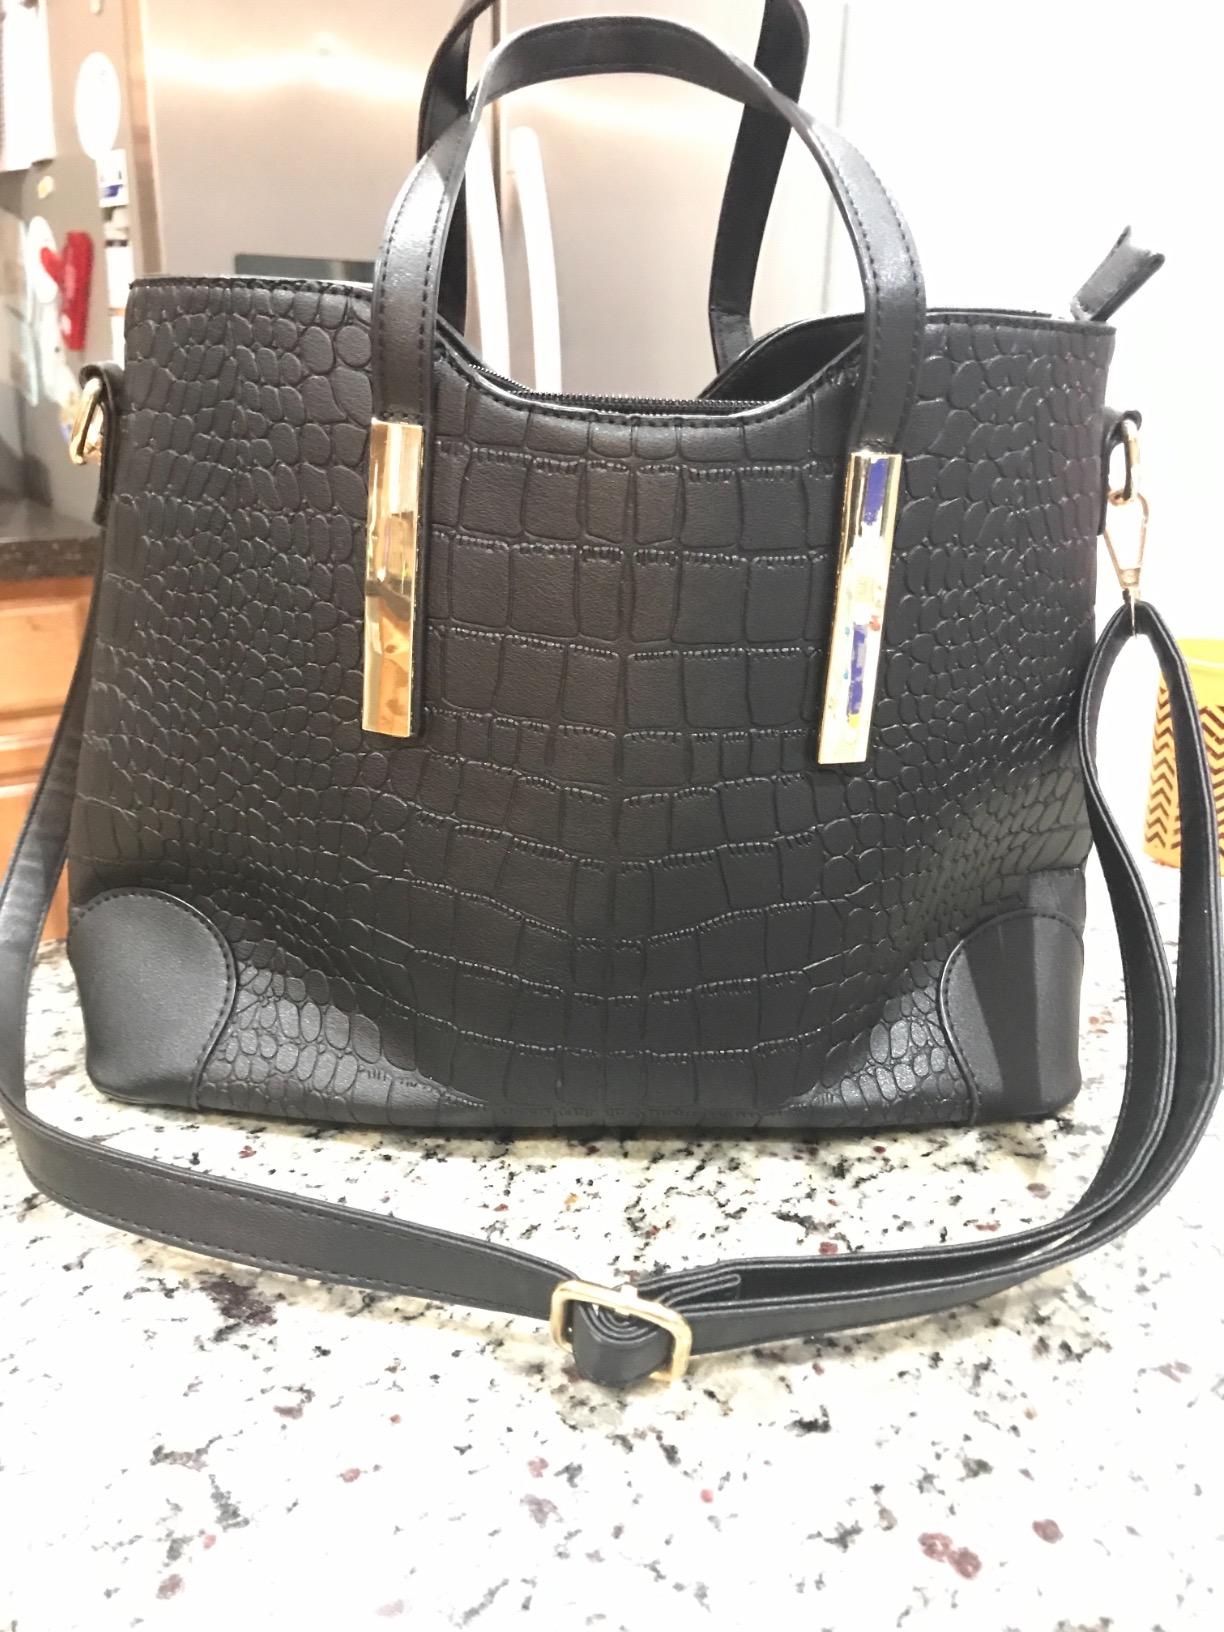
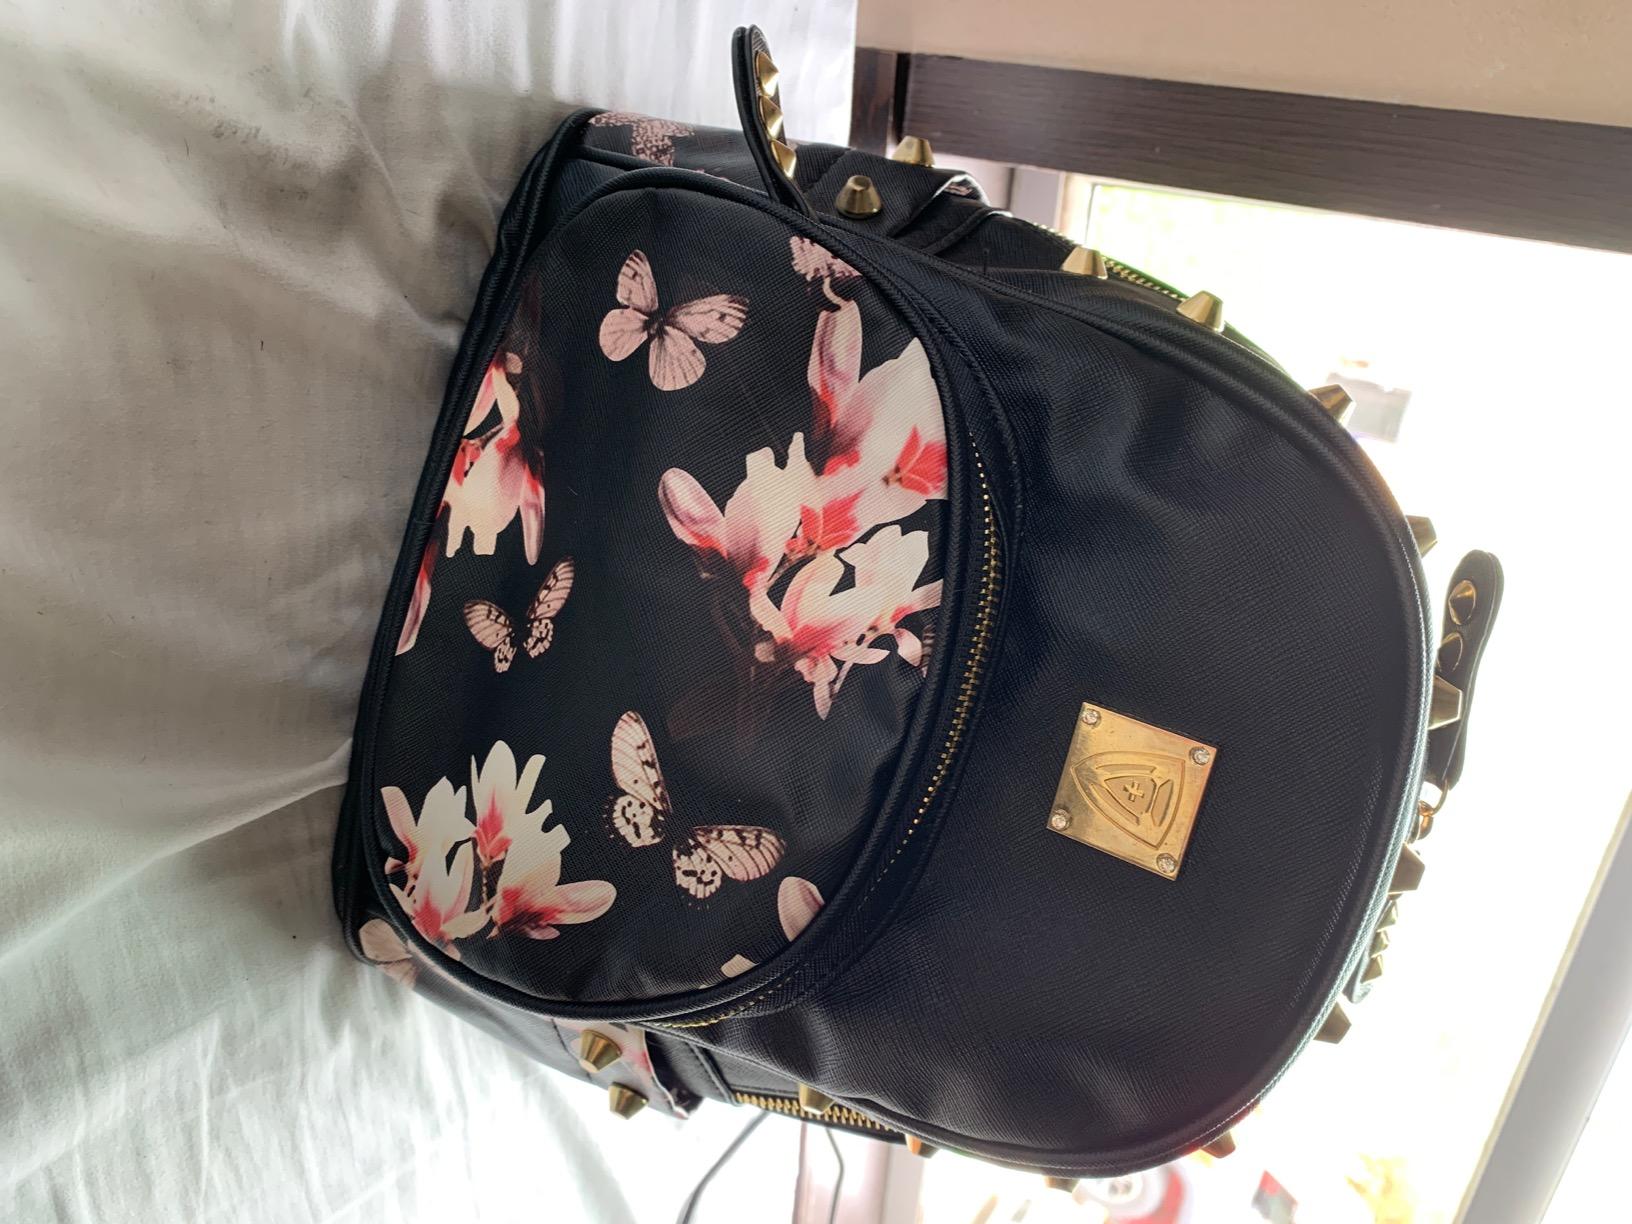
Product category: accessories_handbag
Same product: no